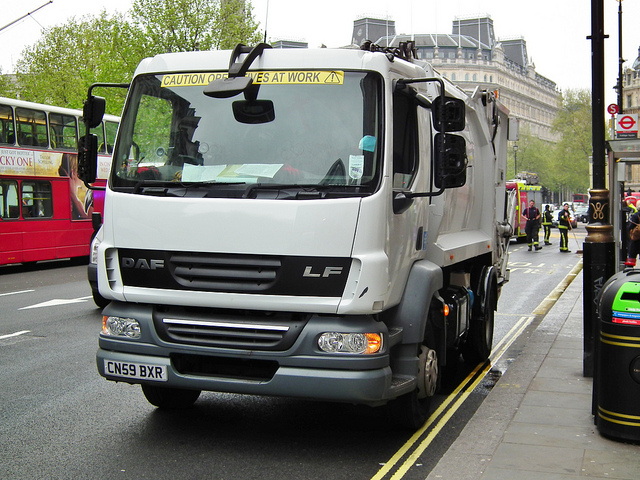
A truck that is on the road and next to a sidewalk.

The large garbage truck is parked beside the sidewalk curb.

A very big nice looking truck on a street.

A small truck is stopped next to a sidewalk.